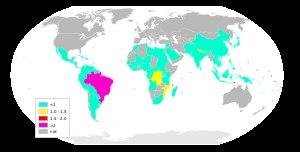
La lèpre /lɛpʁ/ est une maladie infectieuse chronique due à Mycobacterium leprae touchant les nerfs périphériques, la peau et les muqueuses, et provoquant des infirmités sévères. Elle est endémique dans certains pays tropicaux. La lèpre est une maladie peu contagieuse.